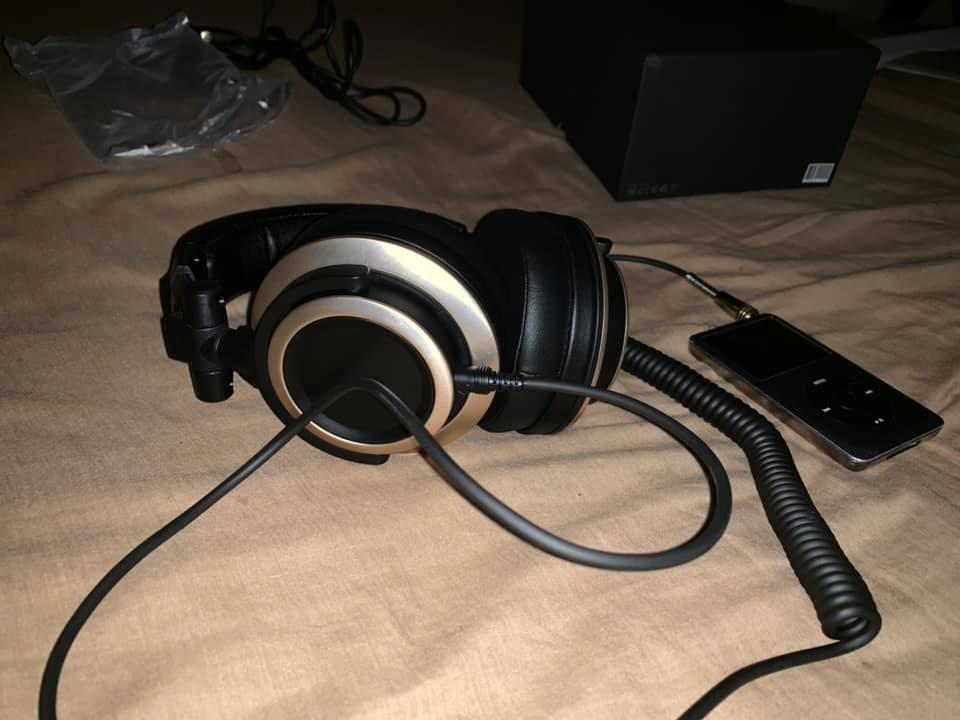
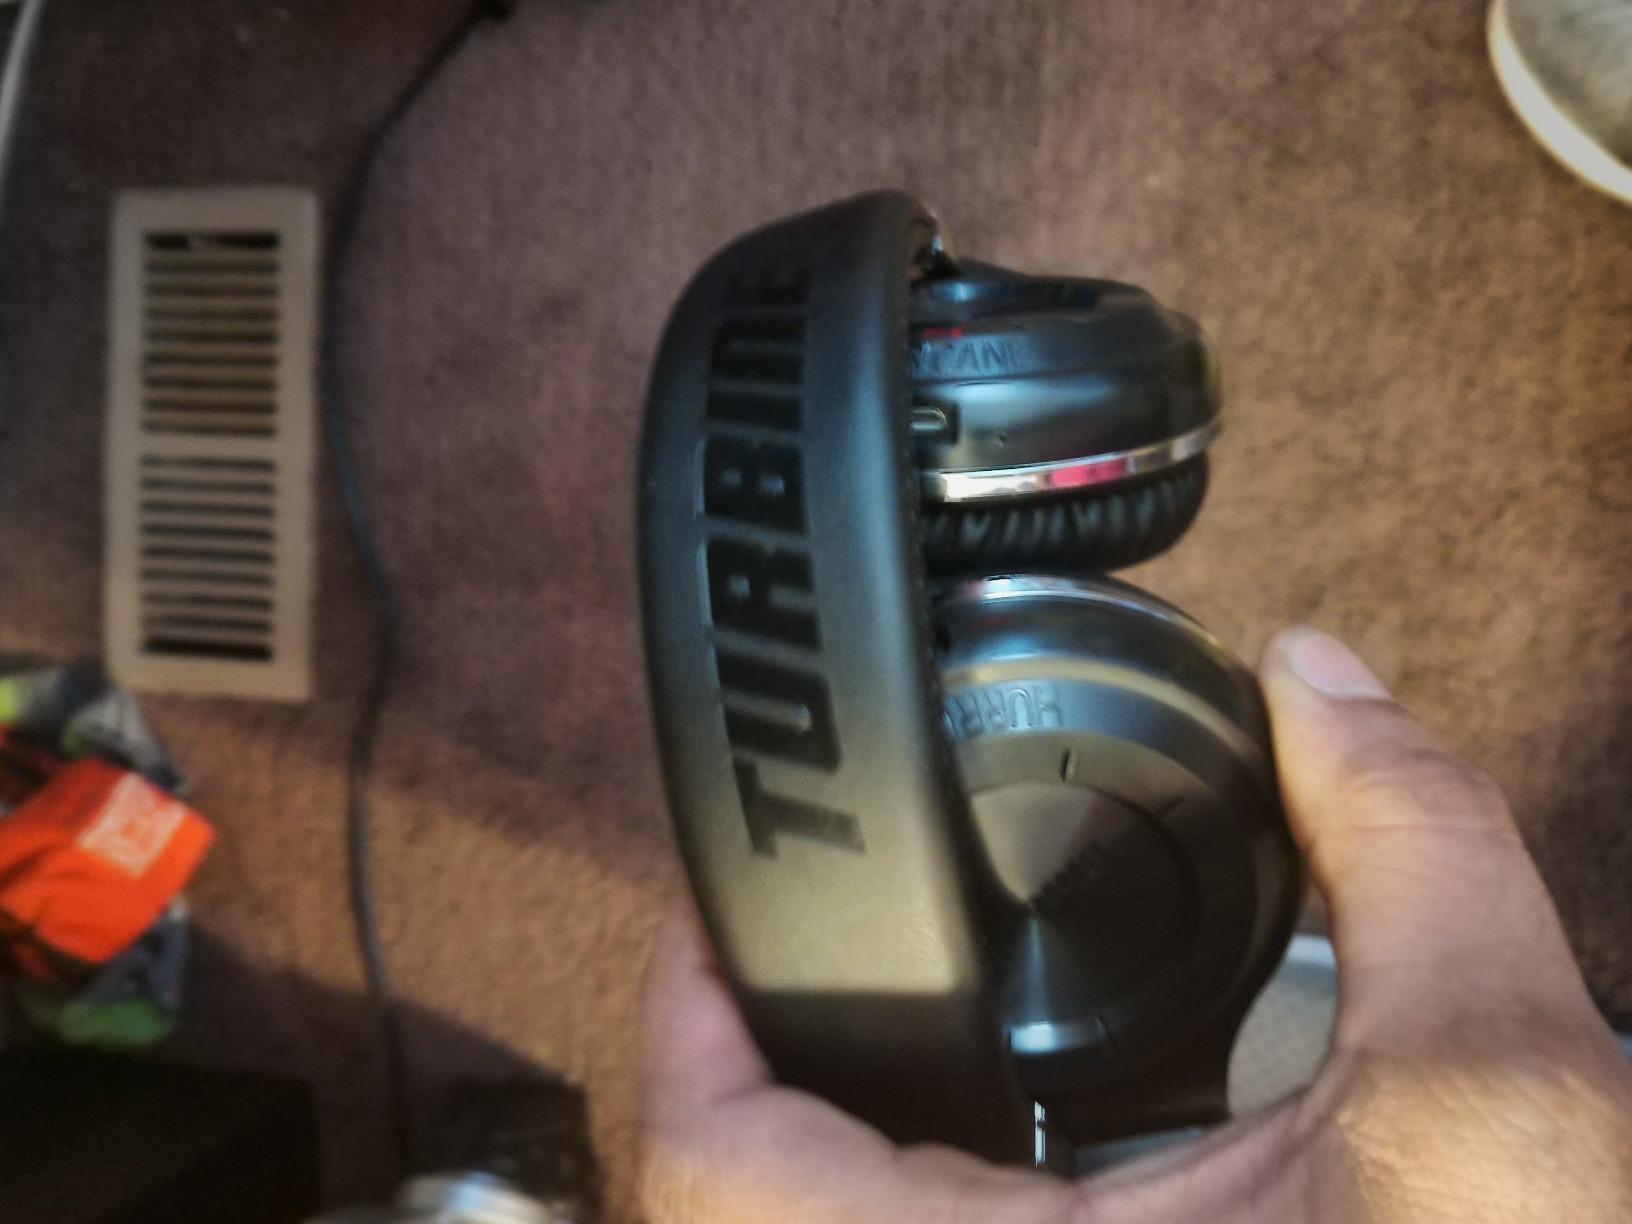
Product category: headphones
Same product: no